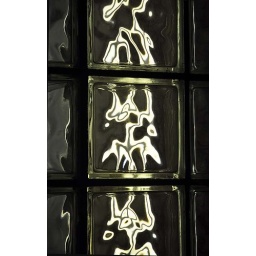
Interior lights were distorted by the glass block wall on the facade of an office on Adams Avenue in San Diego.